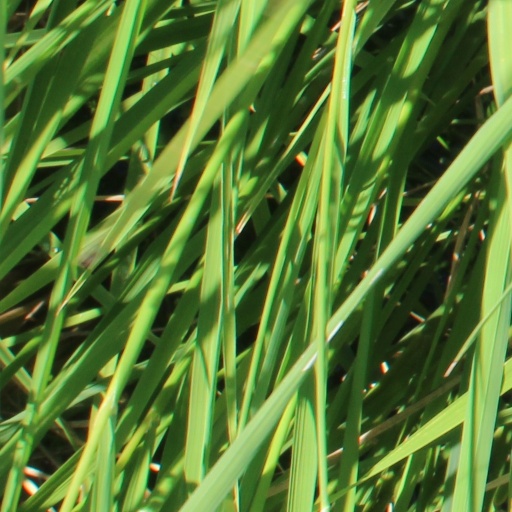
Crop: rice